Mohammed Barkindo

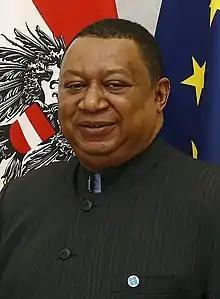
Barkindo in 2017

Mohammed Sanusi Barkindo (20 April 1959 – 5 July 2022) was a Nigerian politician. From 1 August 2016 until his death, he was the secretary general of the Organization of the Petroleum Exporting Countries. He helped to create the OPEC+ alliance between OPEC members and other oil-producing countries.